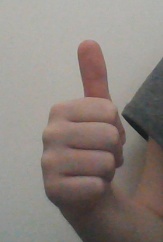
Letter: aleff